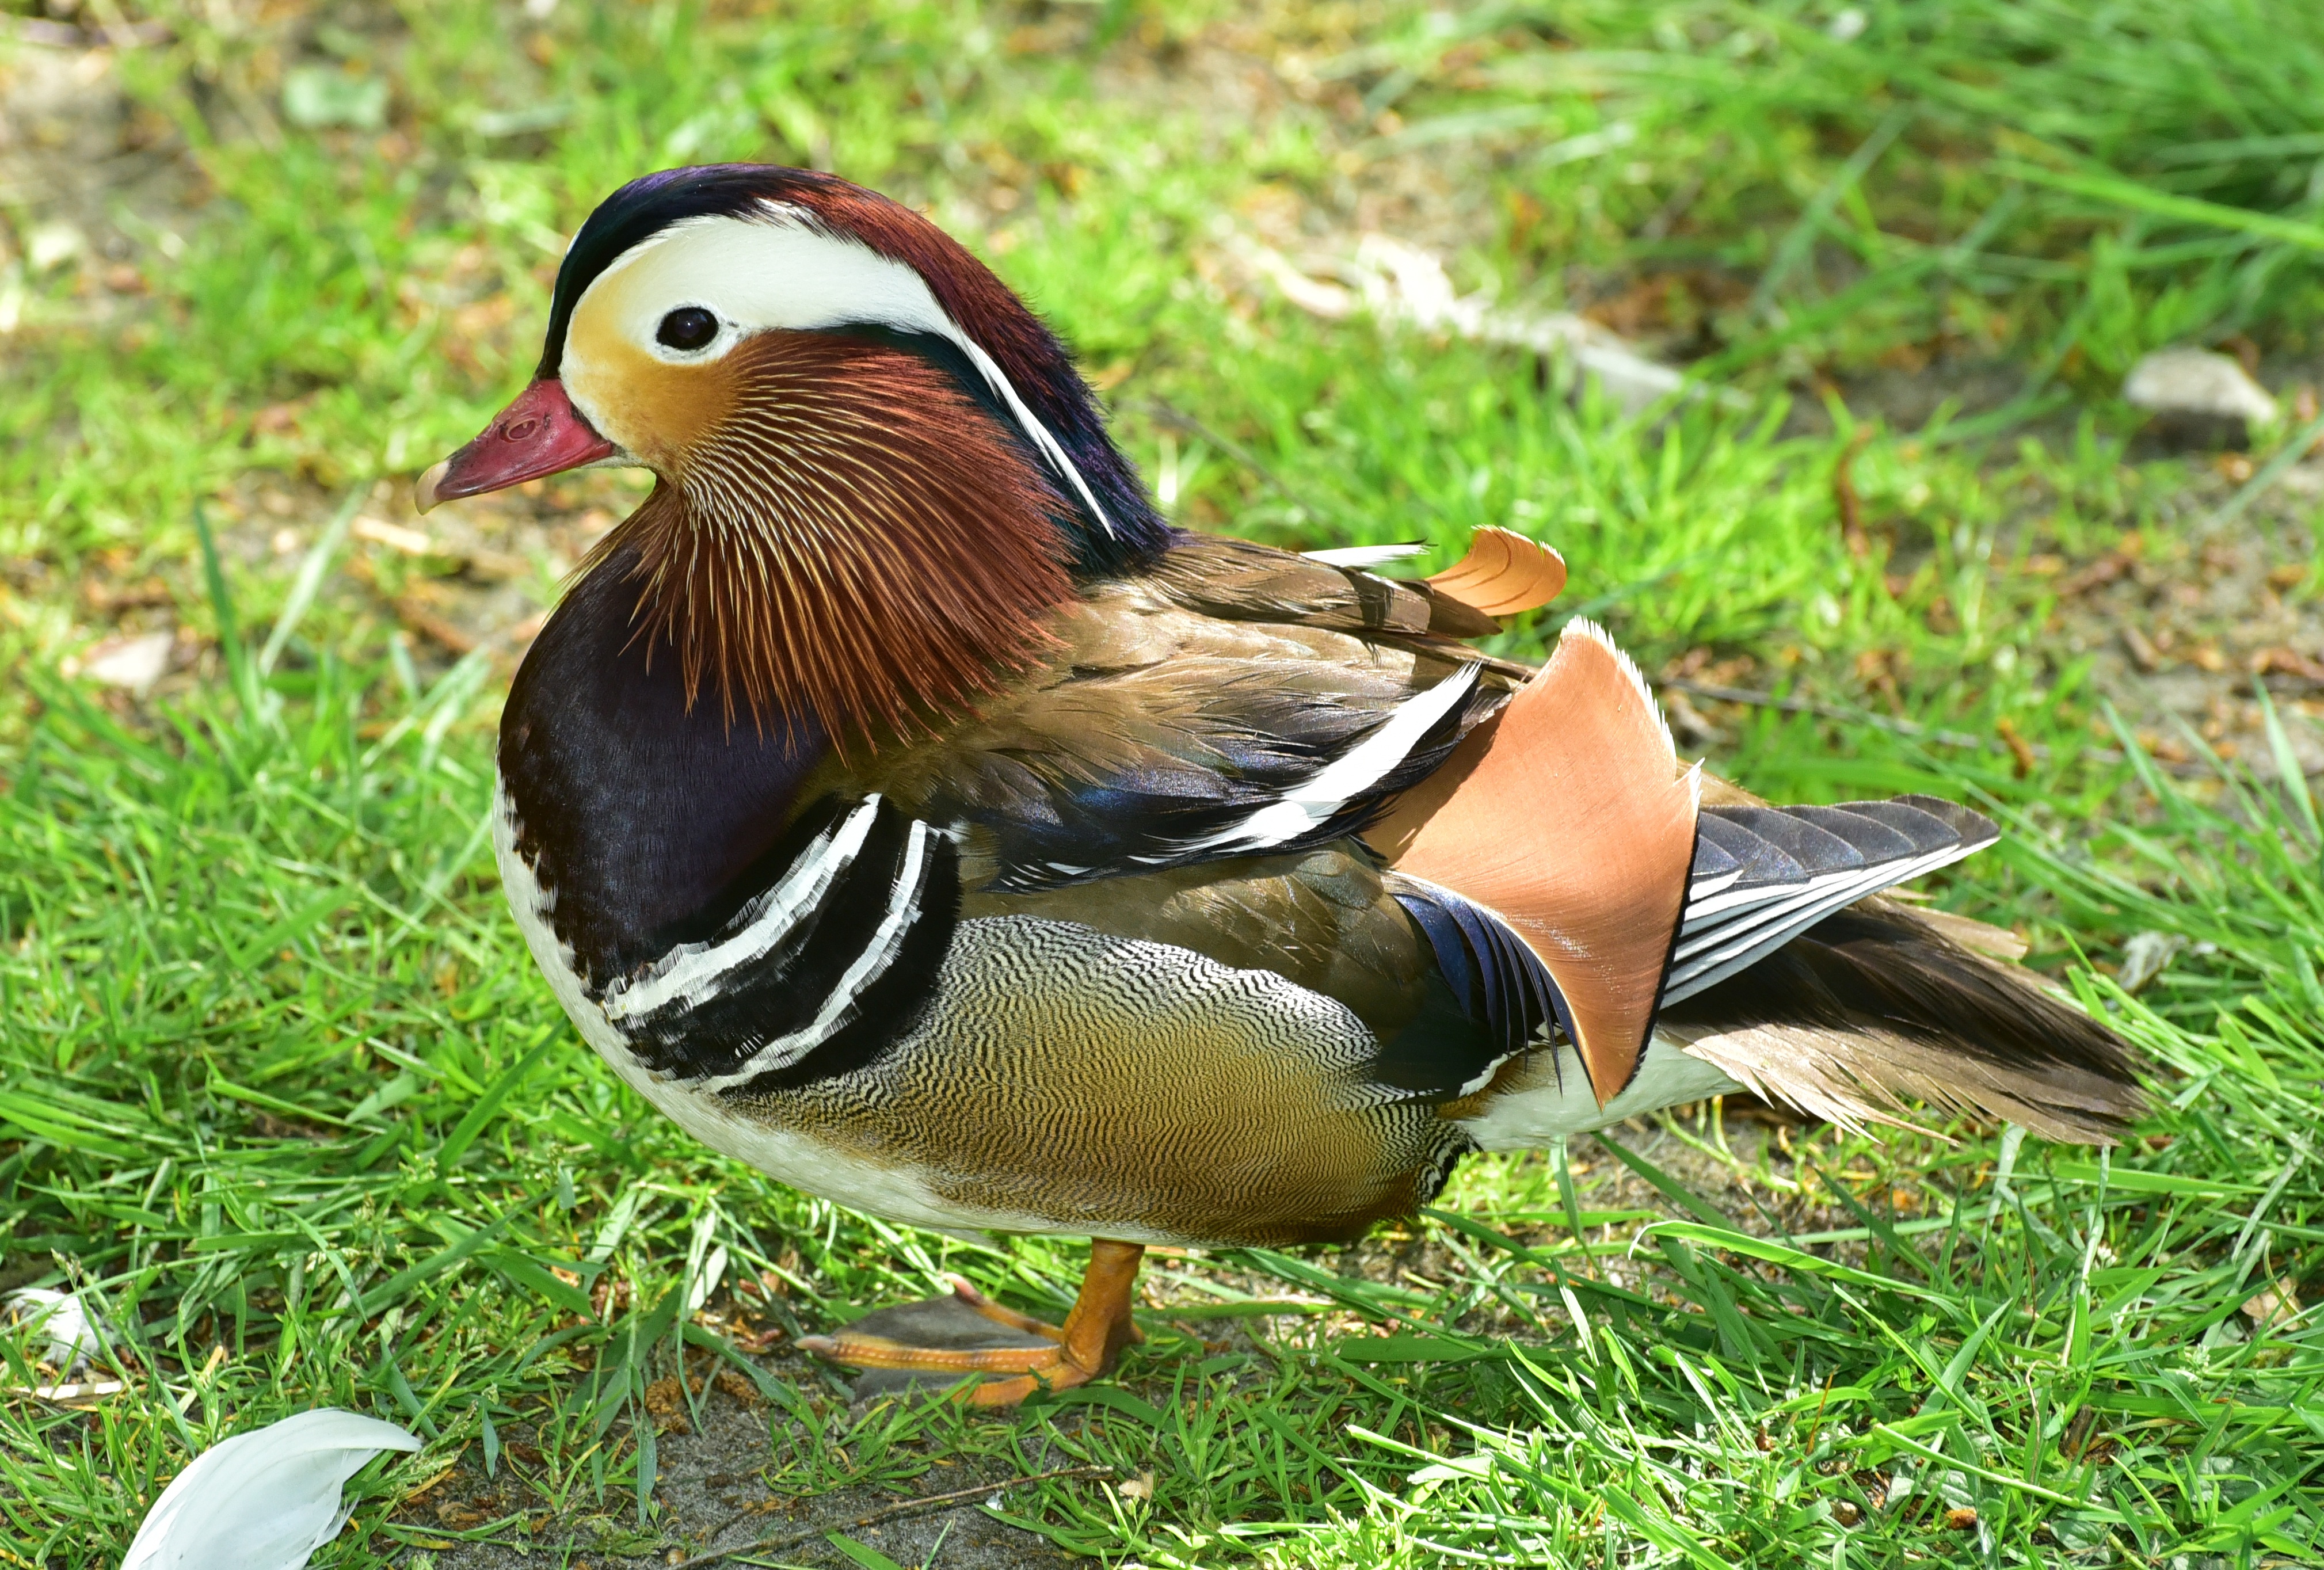
nature, bird, wildlife, beak, fauna, plumage, poultry, duck, vertebrate, waterfowl, water bird, mallard, canard, mandarin ducks, aix galericulata, ducks geese and swans